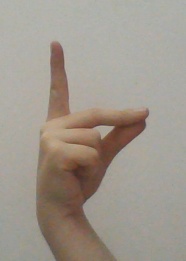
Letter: ta